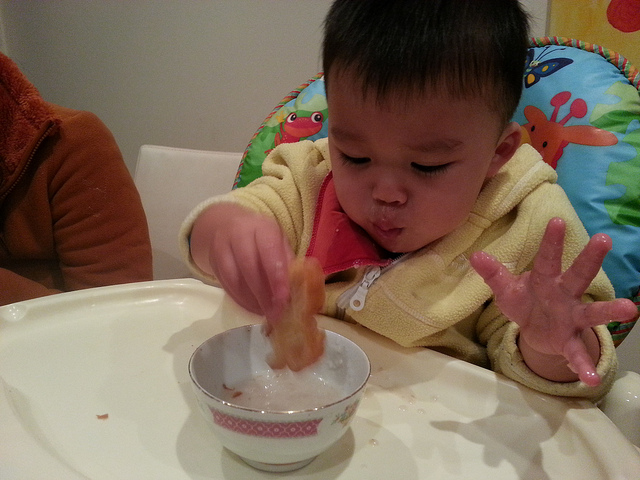
user: Given an image and a question. Answer the question in a short answer. Question: Which digit shown here also sounds like a pastel color? Short Answer:
assistant: pinkie